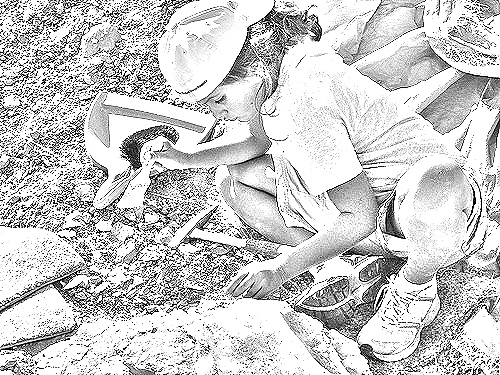
Portrait style: Sketch Portrait